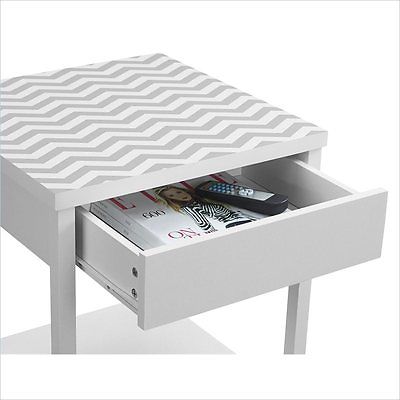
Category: table